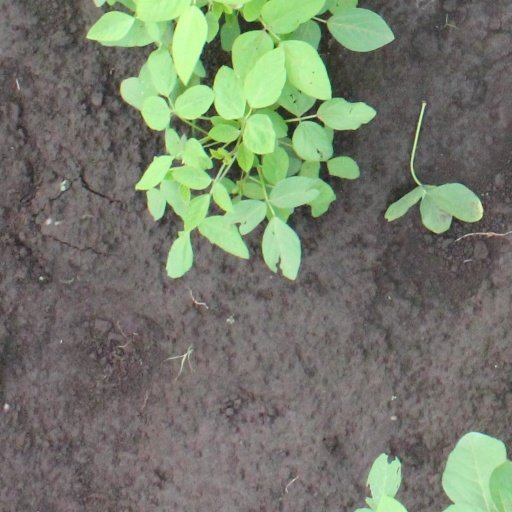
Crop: soybean